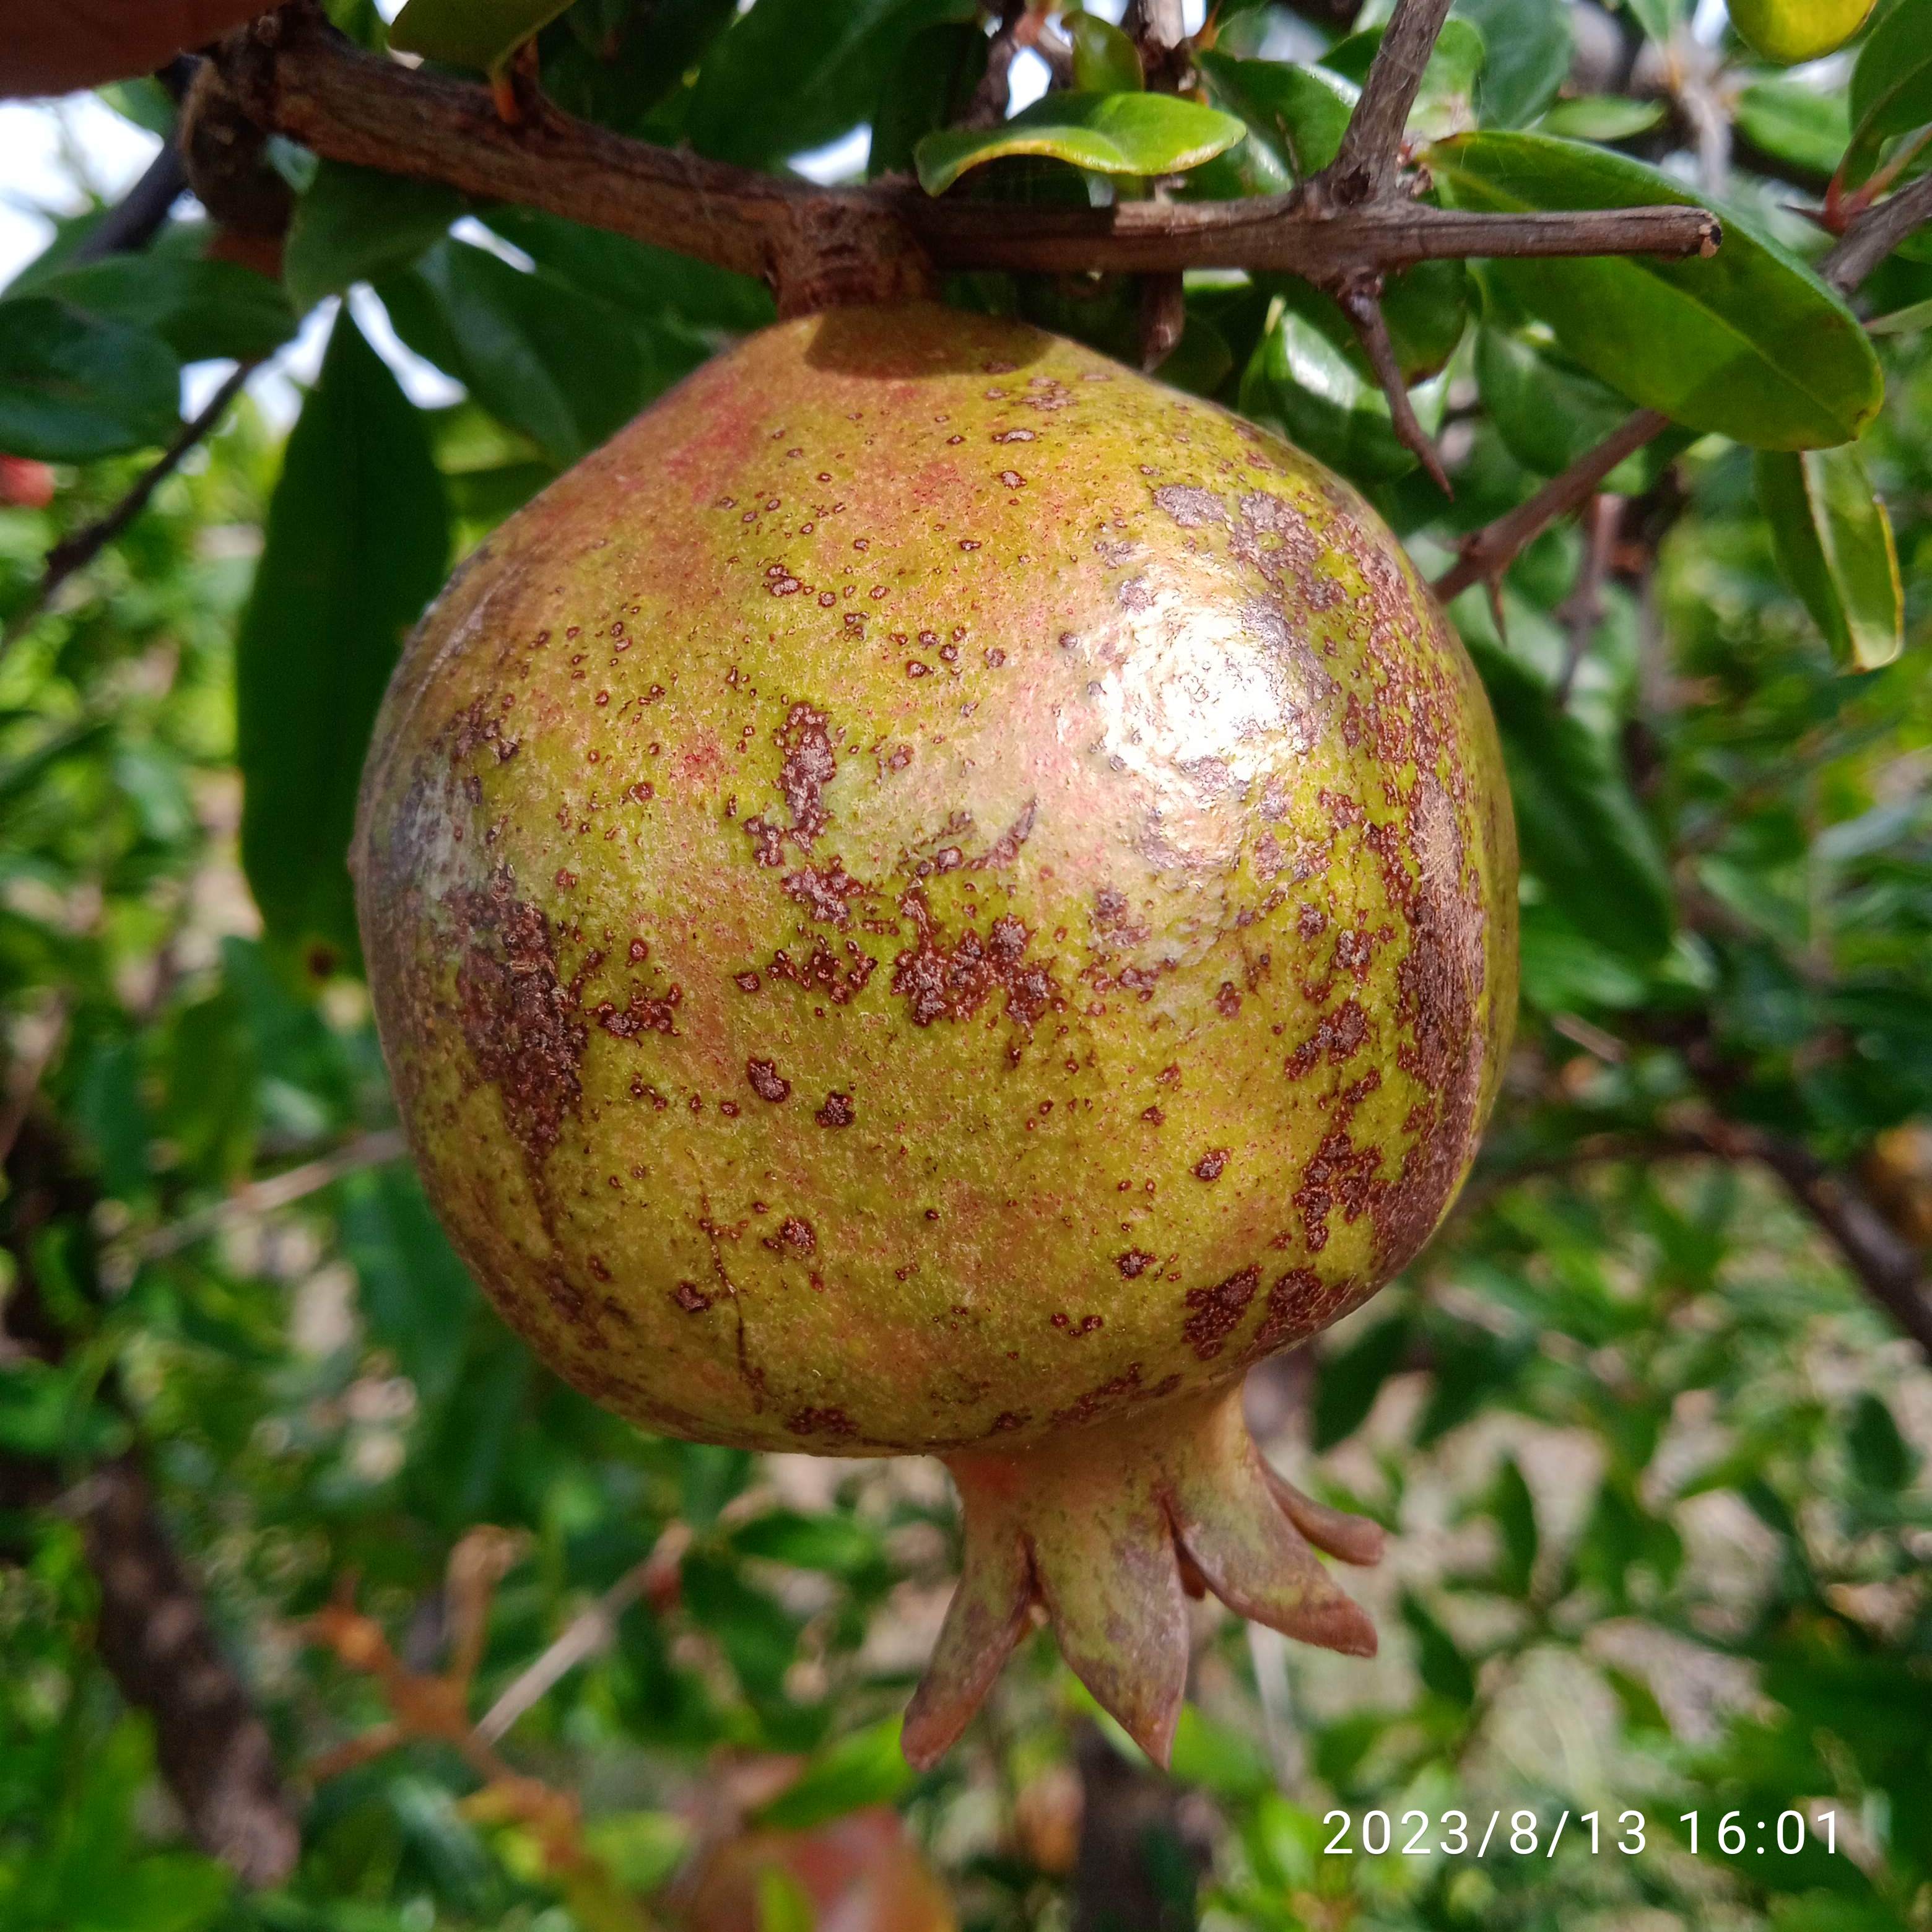
Label: Cercospora